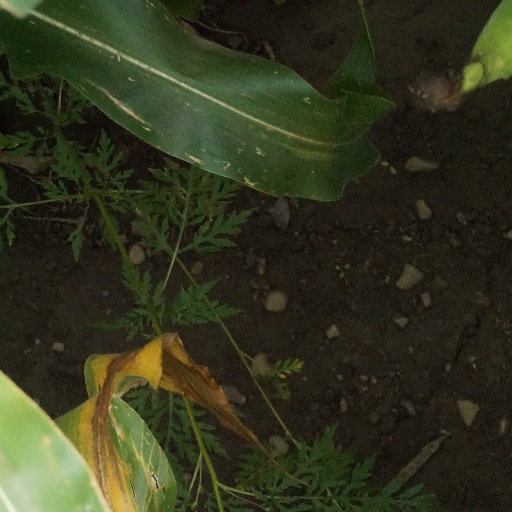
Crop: maize; corn